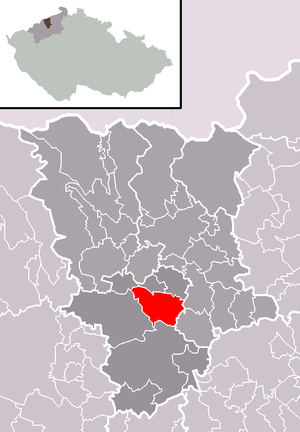
Světec est une commune du district de Teplice, dans la région d'Ústí nad Labem, en Tchéquie. Sa population s'élevait à 1 051 habitants en 2018.